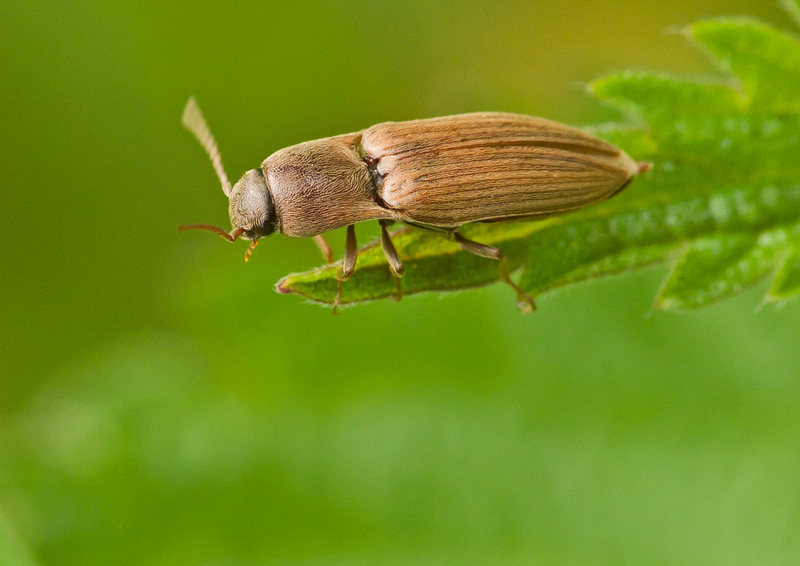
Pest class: clickbeetles_wireworms